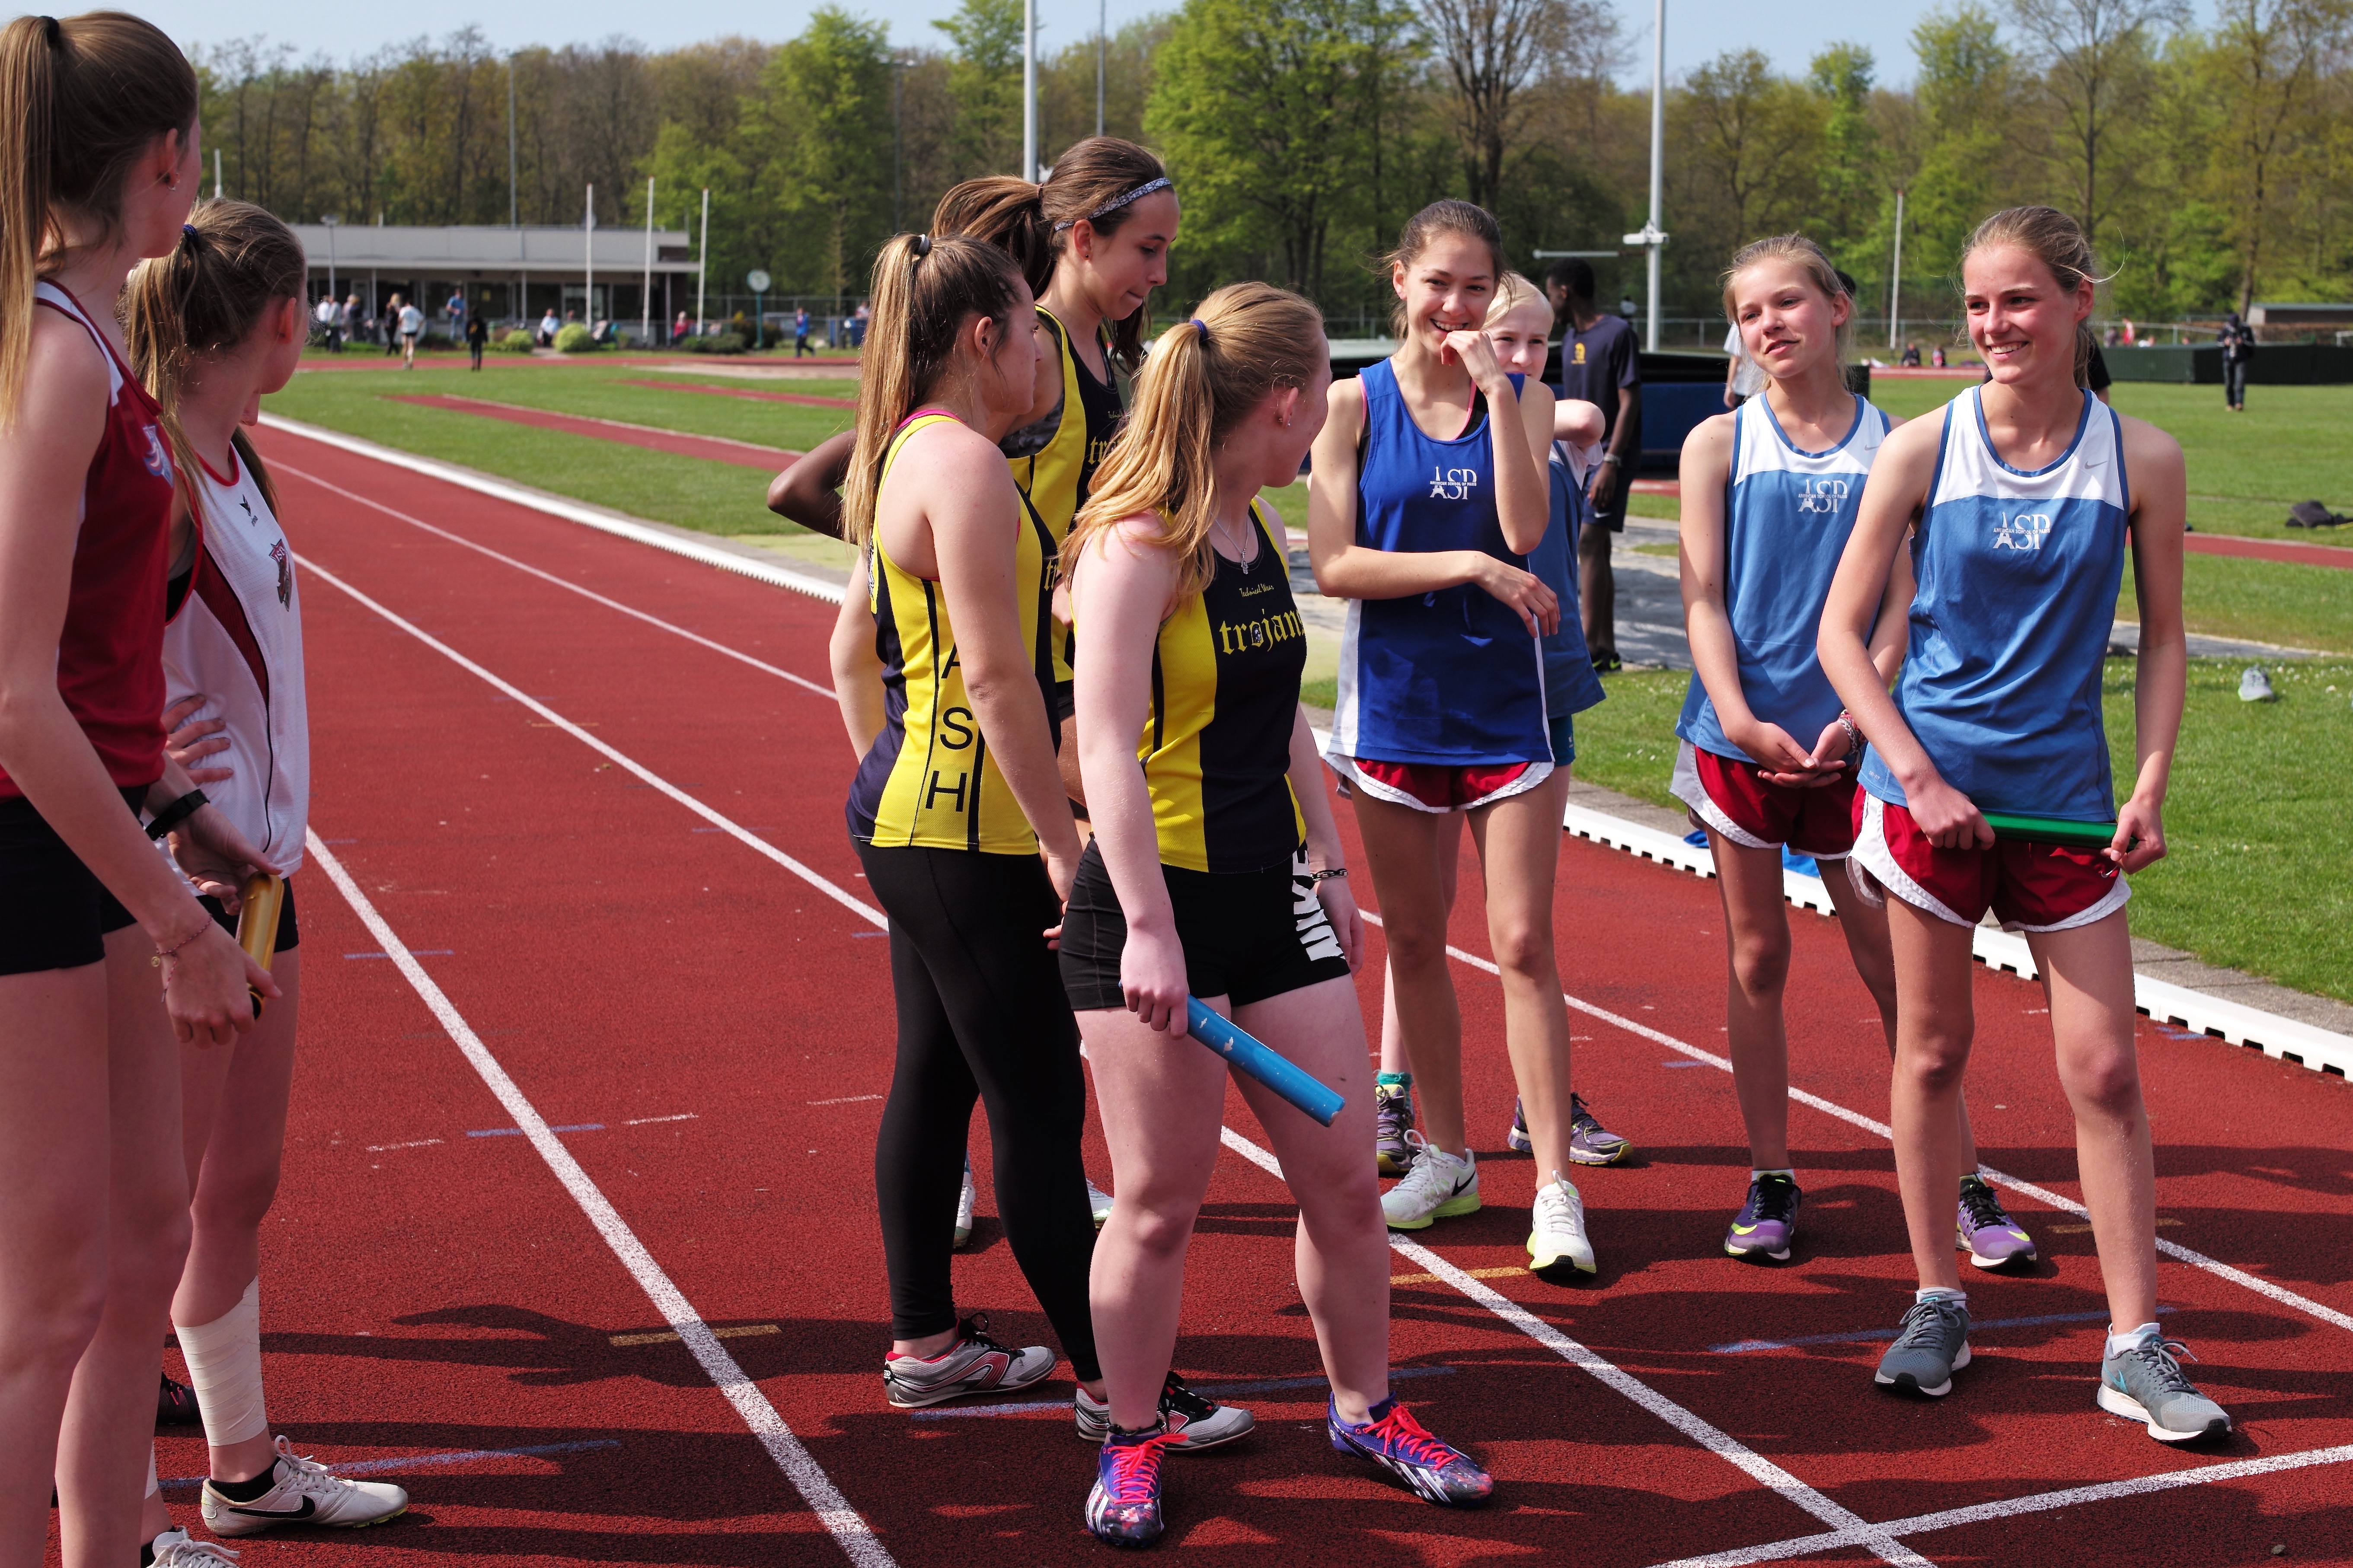
person, track, running, run, jumping, runner, ash, race, competition, holland, hague, netherlands, international, girls, m, american, team, sports, boys, 50, school, runners, endurance, junior, leica, 240, summilux, varsity, athletics, meet, sprint, hurdle, physical exercise, human action, endurance sports, duathlon, track and field athletics, heptathlon, middle distance running, 800 metres, 4 100 metres relay, racewalking